Frank Klaus

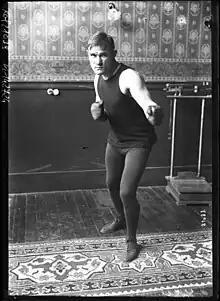
Klaus in boxing pose.

Klaus claimed the World Middleweight Title a few years after it became vacant upon the death of Stanley Ketchel in October 1910. Several contenders competed for the title. Accounts vary as to when Klaus was officially champion, but Klaus himself first claimed the title after defeating Sailor Ed Petrosky in a 20-round points decision in San Francisco on February 22, 1912. His victories over Jack Dillon, and later fellow claimant Georges Carpentier and former champion Billy Papke in France, cemented his claim to the title. He was officially recognized as champion by sanctioning bodies on March 5, 1913.